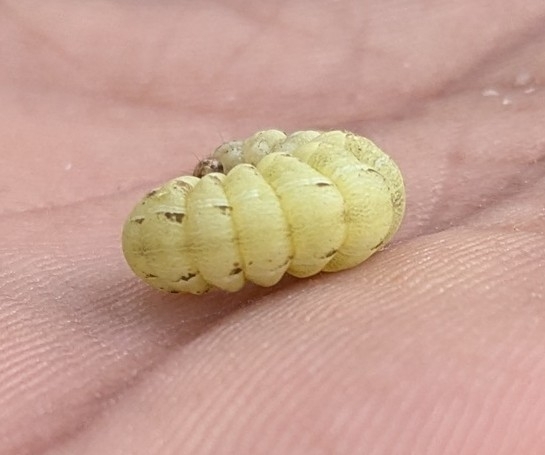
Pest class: cutworms